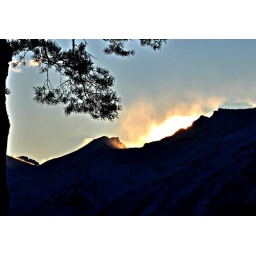
Smoke on the mountain - fire in the sky